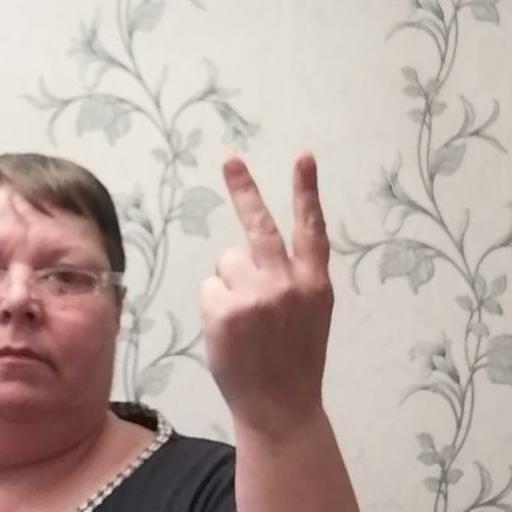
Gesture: peace_inverted